Unmoved mover

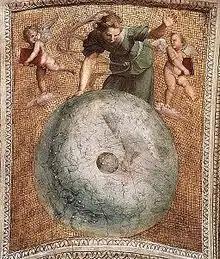
Raphael's depiction of the unmoved mover from the "Stanza della Segnatura"

The unmoved mover or prime mover is a concept advanced by Aristotle as a primary cause (or first uncaused cause) or "mover" of all the motion in the universe. As is implicit in the name, the moves other things, but is not itself moved by any prior action. In Book 12 of his "Metaphysics", Aristotle describes the unmoved mover as being perfectly beautiful, indivisible, and contemplating only the perfect contemplation: self-contemplation. He also equates this concept with the active intellect. This Aristotelian concept had its roots in cosmological speculations of the earliest Greek pre-Socratic philosophers and became highly influential and widely drawn upon in medieval philosophy and theology. St. Thomas Aquinas, for example, elaborated on the unmoved mover in the "Five Ways".